Young Czech Party

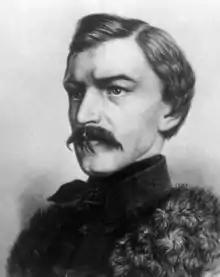
Karel Havlíček Borovský, key figure predecessing foundation of the party

The Young Czechs differed mostly from the Old Czechs in their active politics policies as opposed to the latter's passive resistance policies. After 1874, the Young Czechs claimed to be the heirs of Karel Havlíček Borovský, a journalist and martyr who advocated Slavic reciprocity and criticized the authoritarian Russian government. This, in part, helped establish a “founding father” much like Palacký was to the Old Czechs. Establishing this historic base also provided historical support to the Party's mission and ideology.